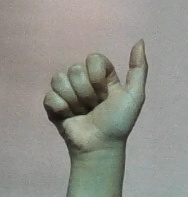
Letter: dhad